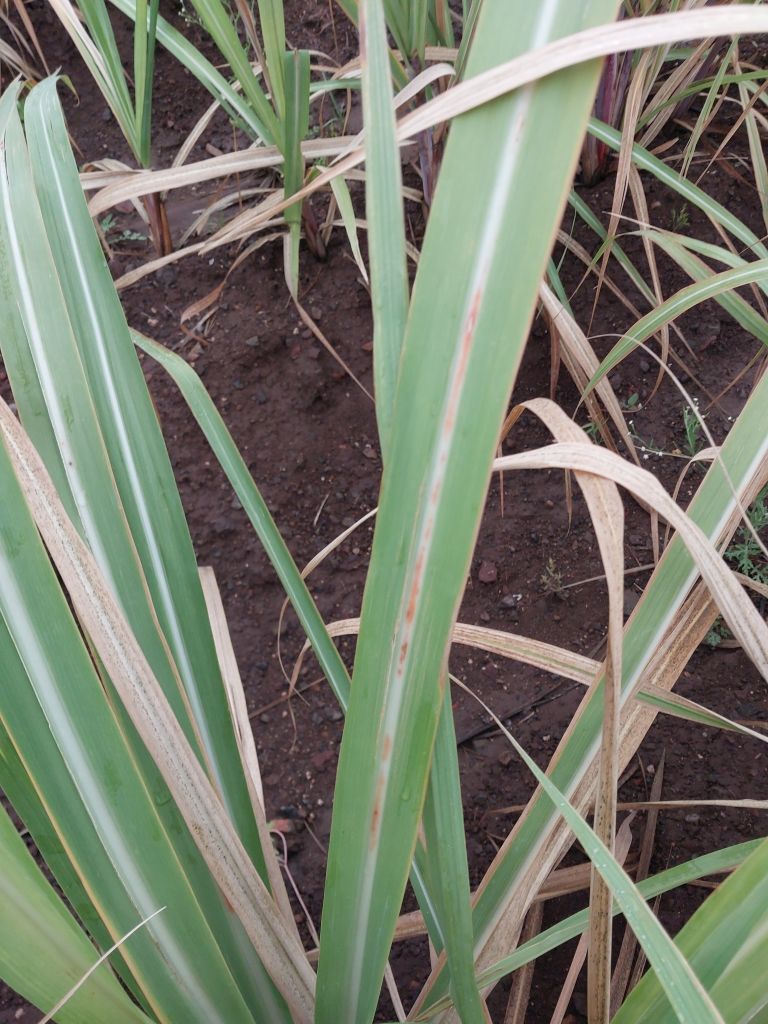
Label: Brown Spot